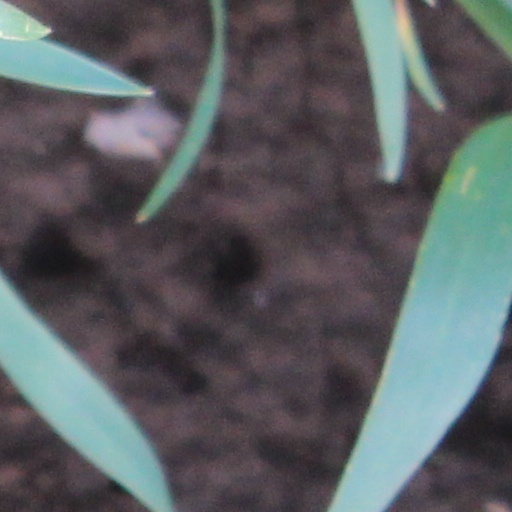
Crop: wheat